Amantadine

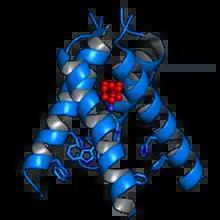
Model of amantadine (red and blue spheres) inhibiting influenza A M2 protein (blue spirals and wires).

The mechanisms for amantadine's antiviral and antiparkinsonian effects are unrelated. Amantadine targets the influenza A M2 ion channel protein. The M2 protein's function is to allow the intracellular virus to replicate (M2 also functions as a proton channel for hydrogen ions to cross into the vesicle), and exocytose newly formed viral proteins to the extracellular space (viral shedding). By blocking the M2 channel, the virus is unable to replicate because of impaired replication, protein synthesis, and exocytosis.